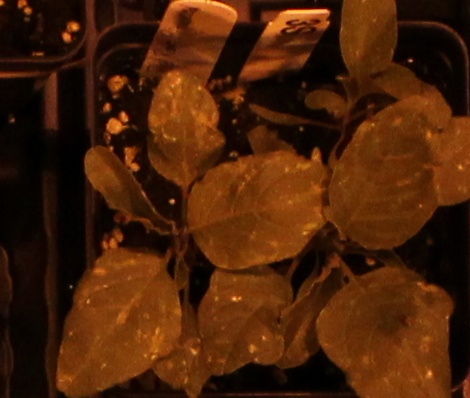
Label: Redroot Pigweed